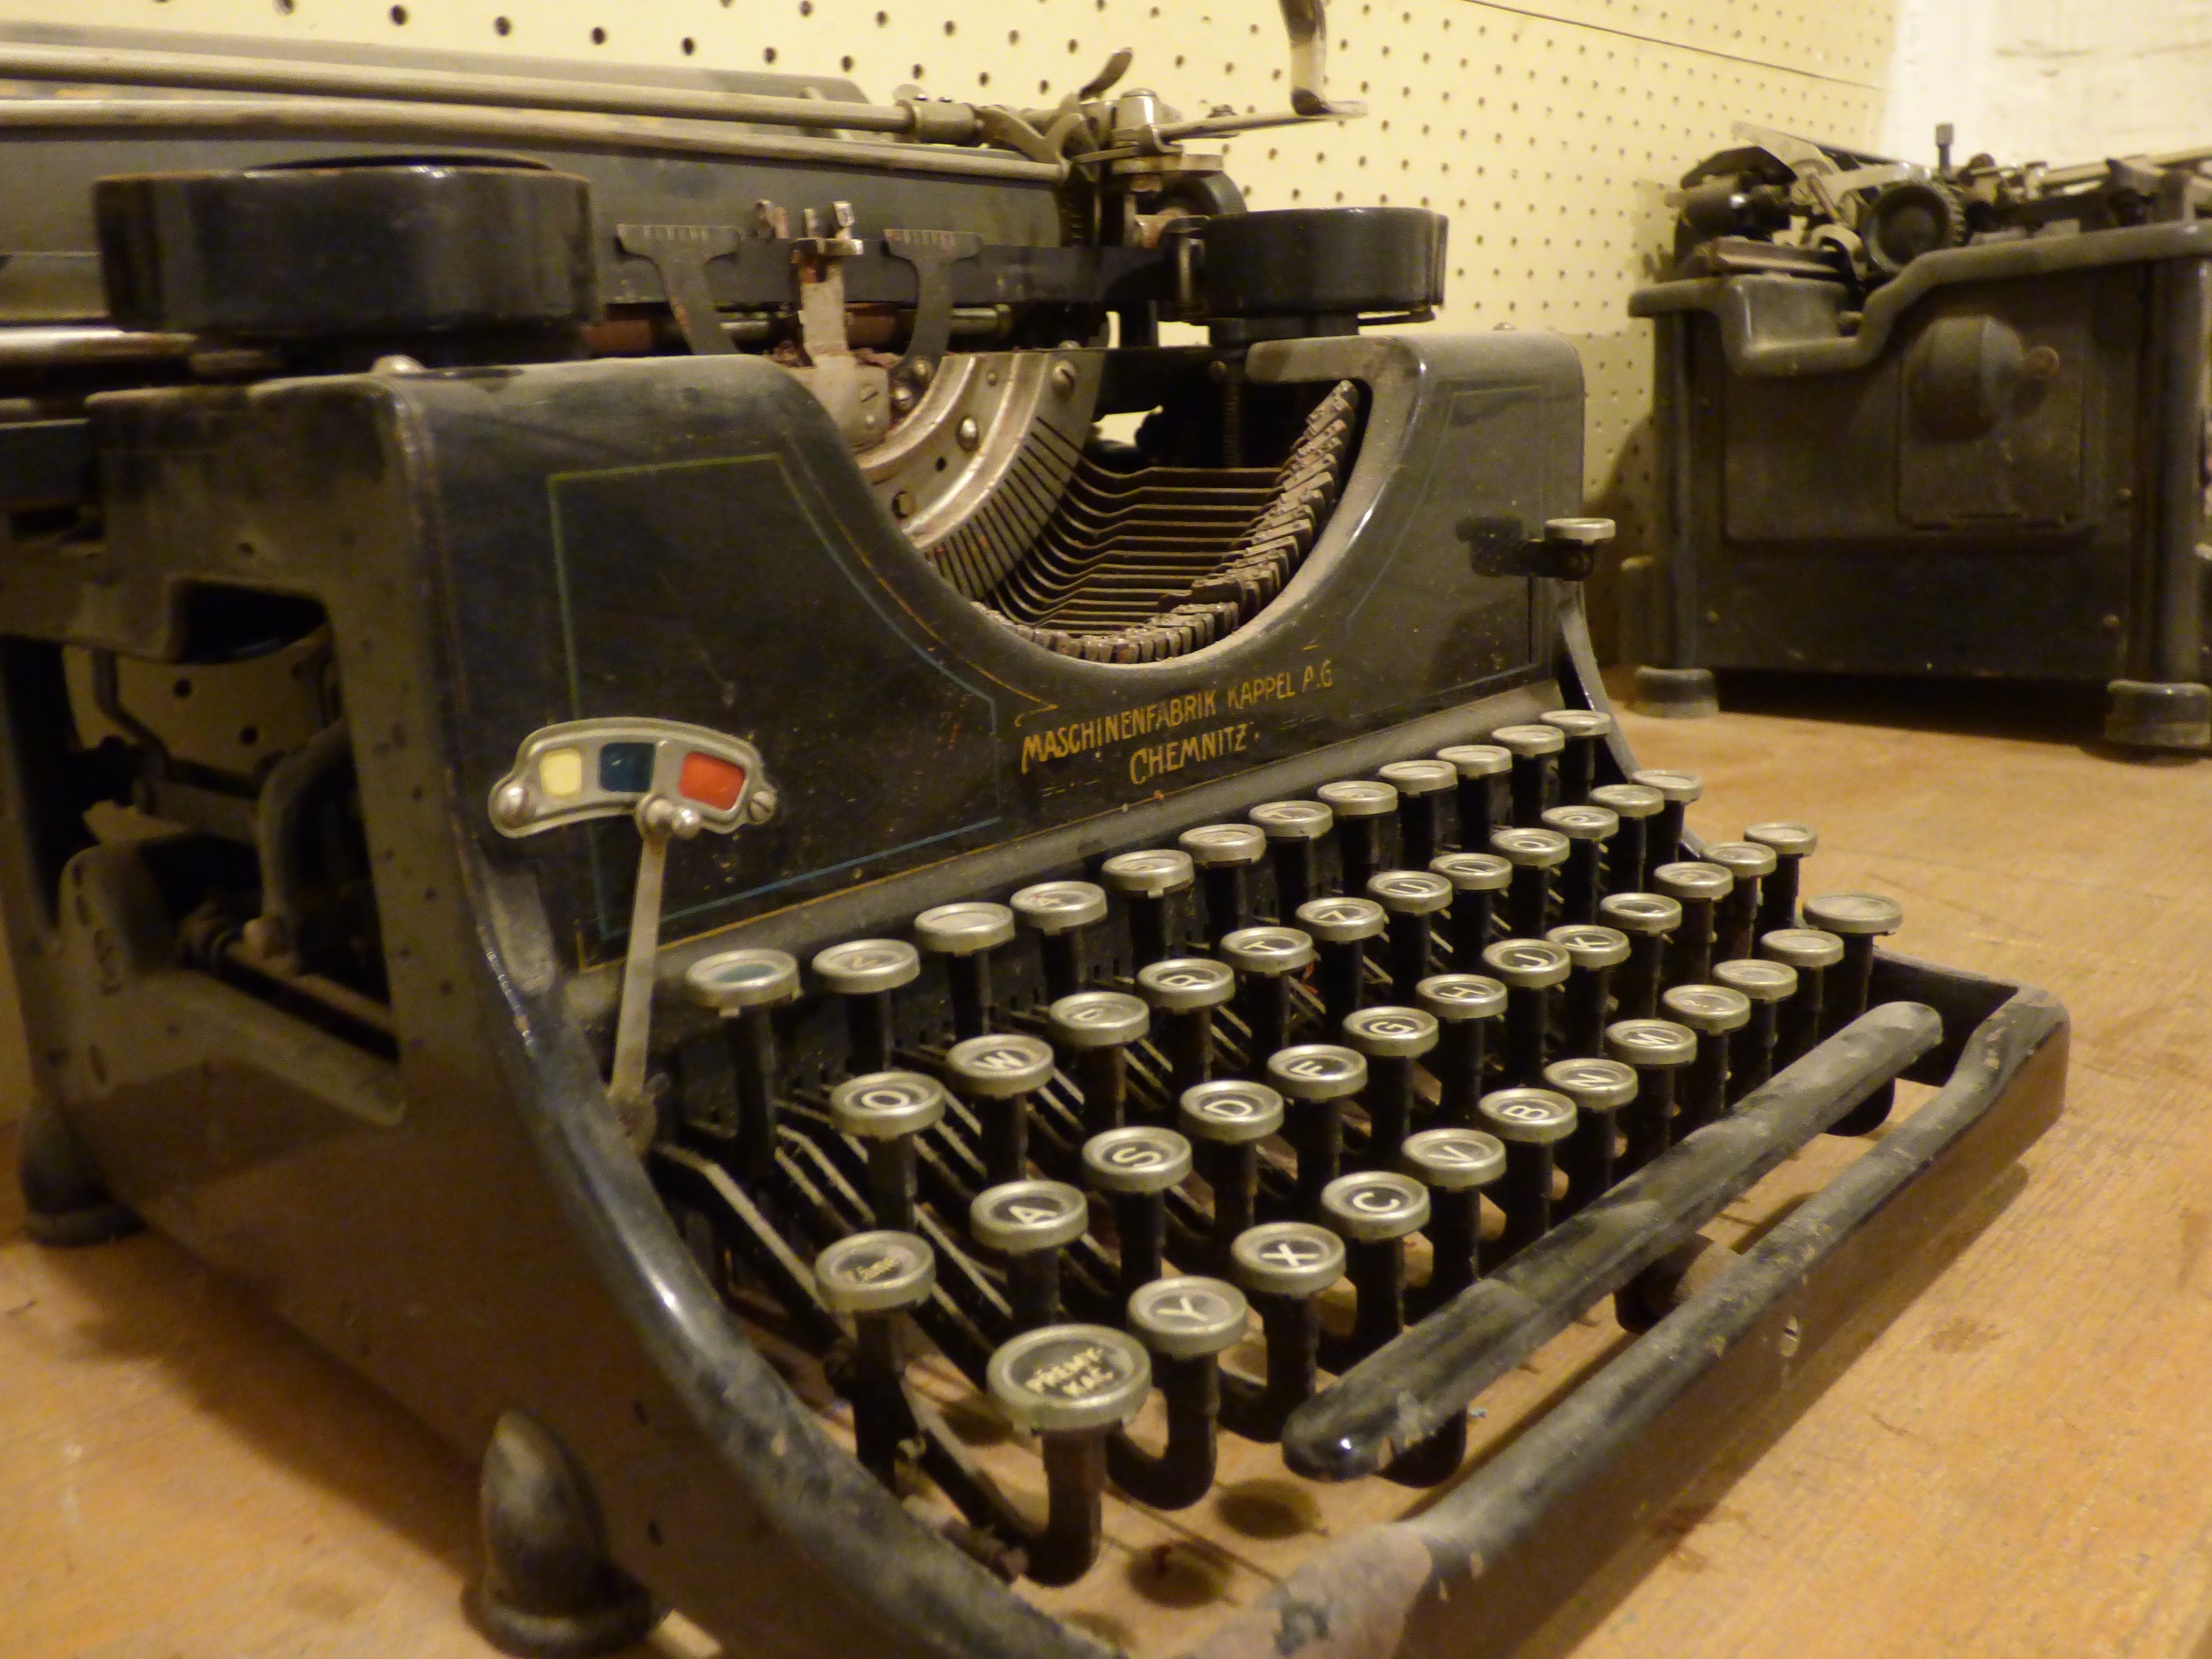
writing, keyboard, antique, retro, old, typewriter, monument, letter, print, office, machine, writer, paper, font, text, keys, letters, german, document, to write, office equipment